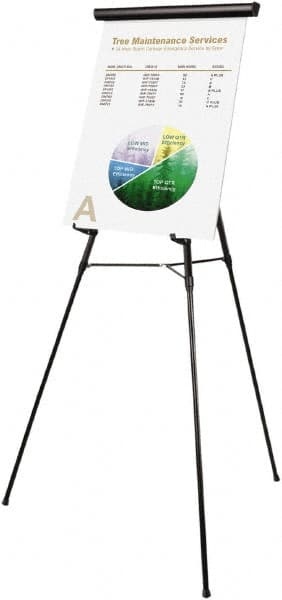
VMG FED FOUND PLATINUM - DS BVCFLX05101MV
EASEL,DISPLAY,3LEG,HW,BK
Brand: VMG FED FOUND PLATINUM - DS
Category: Office Supplies > Presentation Supplies > Easels